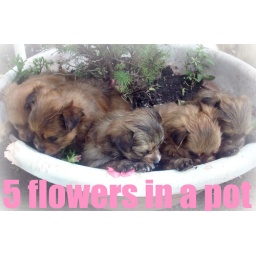
All 5 puppies in a flower pot.